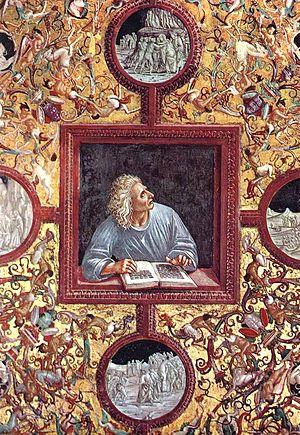
La Chapelle San Brizio ou Cappella Nova est une chapelle située dans le transept droit de la cathédrale d'Orvieto. La chapelle est connue par le cycle de fresques « Histoires des Derniers Jours » commencé sur les voûtes par Fra Angelico et Benozzo Gozzoli et complété et terminé sur les parois cinquante ans plus tard par Luca Signorelli.